1933 Memorial Cup

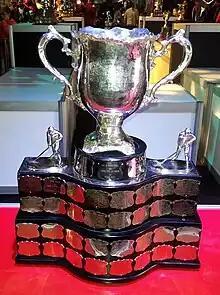
Silver bowl trophy with two large handles, mounted on a wide black plinth engraved with team names on silver plates.

The 1933 Memorial Cup final was the 15th junior ice hockey championship of the Canadian Amateur Hockey Association. The George Richardson Memorial Trophy champions Newmarket Redmen of the Ontario Hockey Association in Eastern Canada competed against the Abbott Cup champions Regina Pats of the South Saskatchewan Junior Hockey League in Western Canada. In a best-of-three series, held at Maple Leaf Gardens in Toronto, Ontario, Newmarket won their 1st Memorial Cup, defeating Regina 2 games to 0.